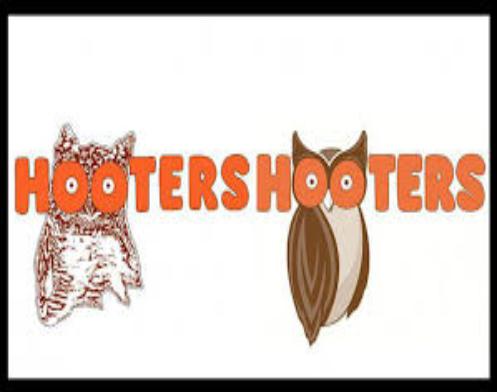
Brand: Hooters
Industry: Leisure